2023 Louisiana wildfires

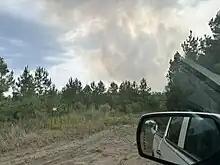
Smoke plumes from the fire near Pitkin on August 26th.

On August 24, a fire described as "out of control" was reported in Vernon Parish, near Pitkin, Louisiana. Nearby residents were evacuated, and multiple structures began to burn.